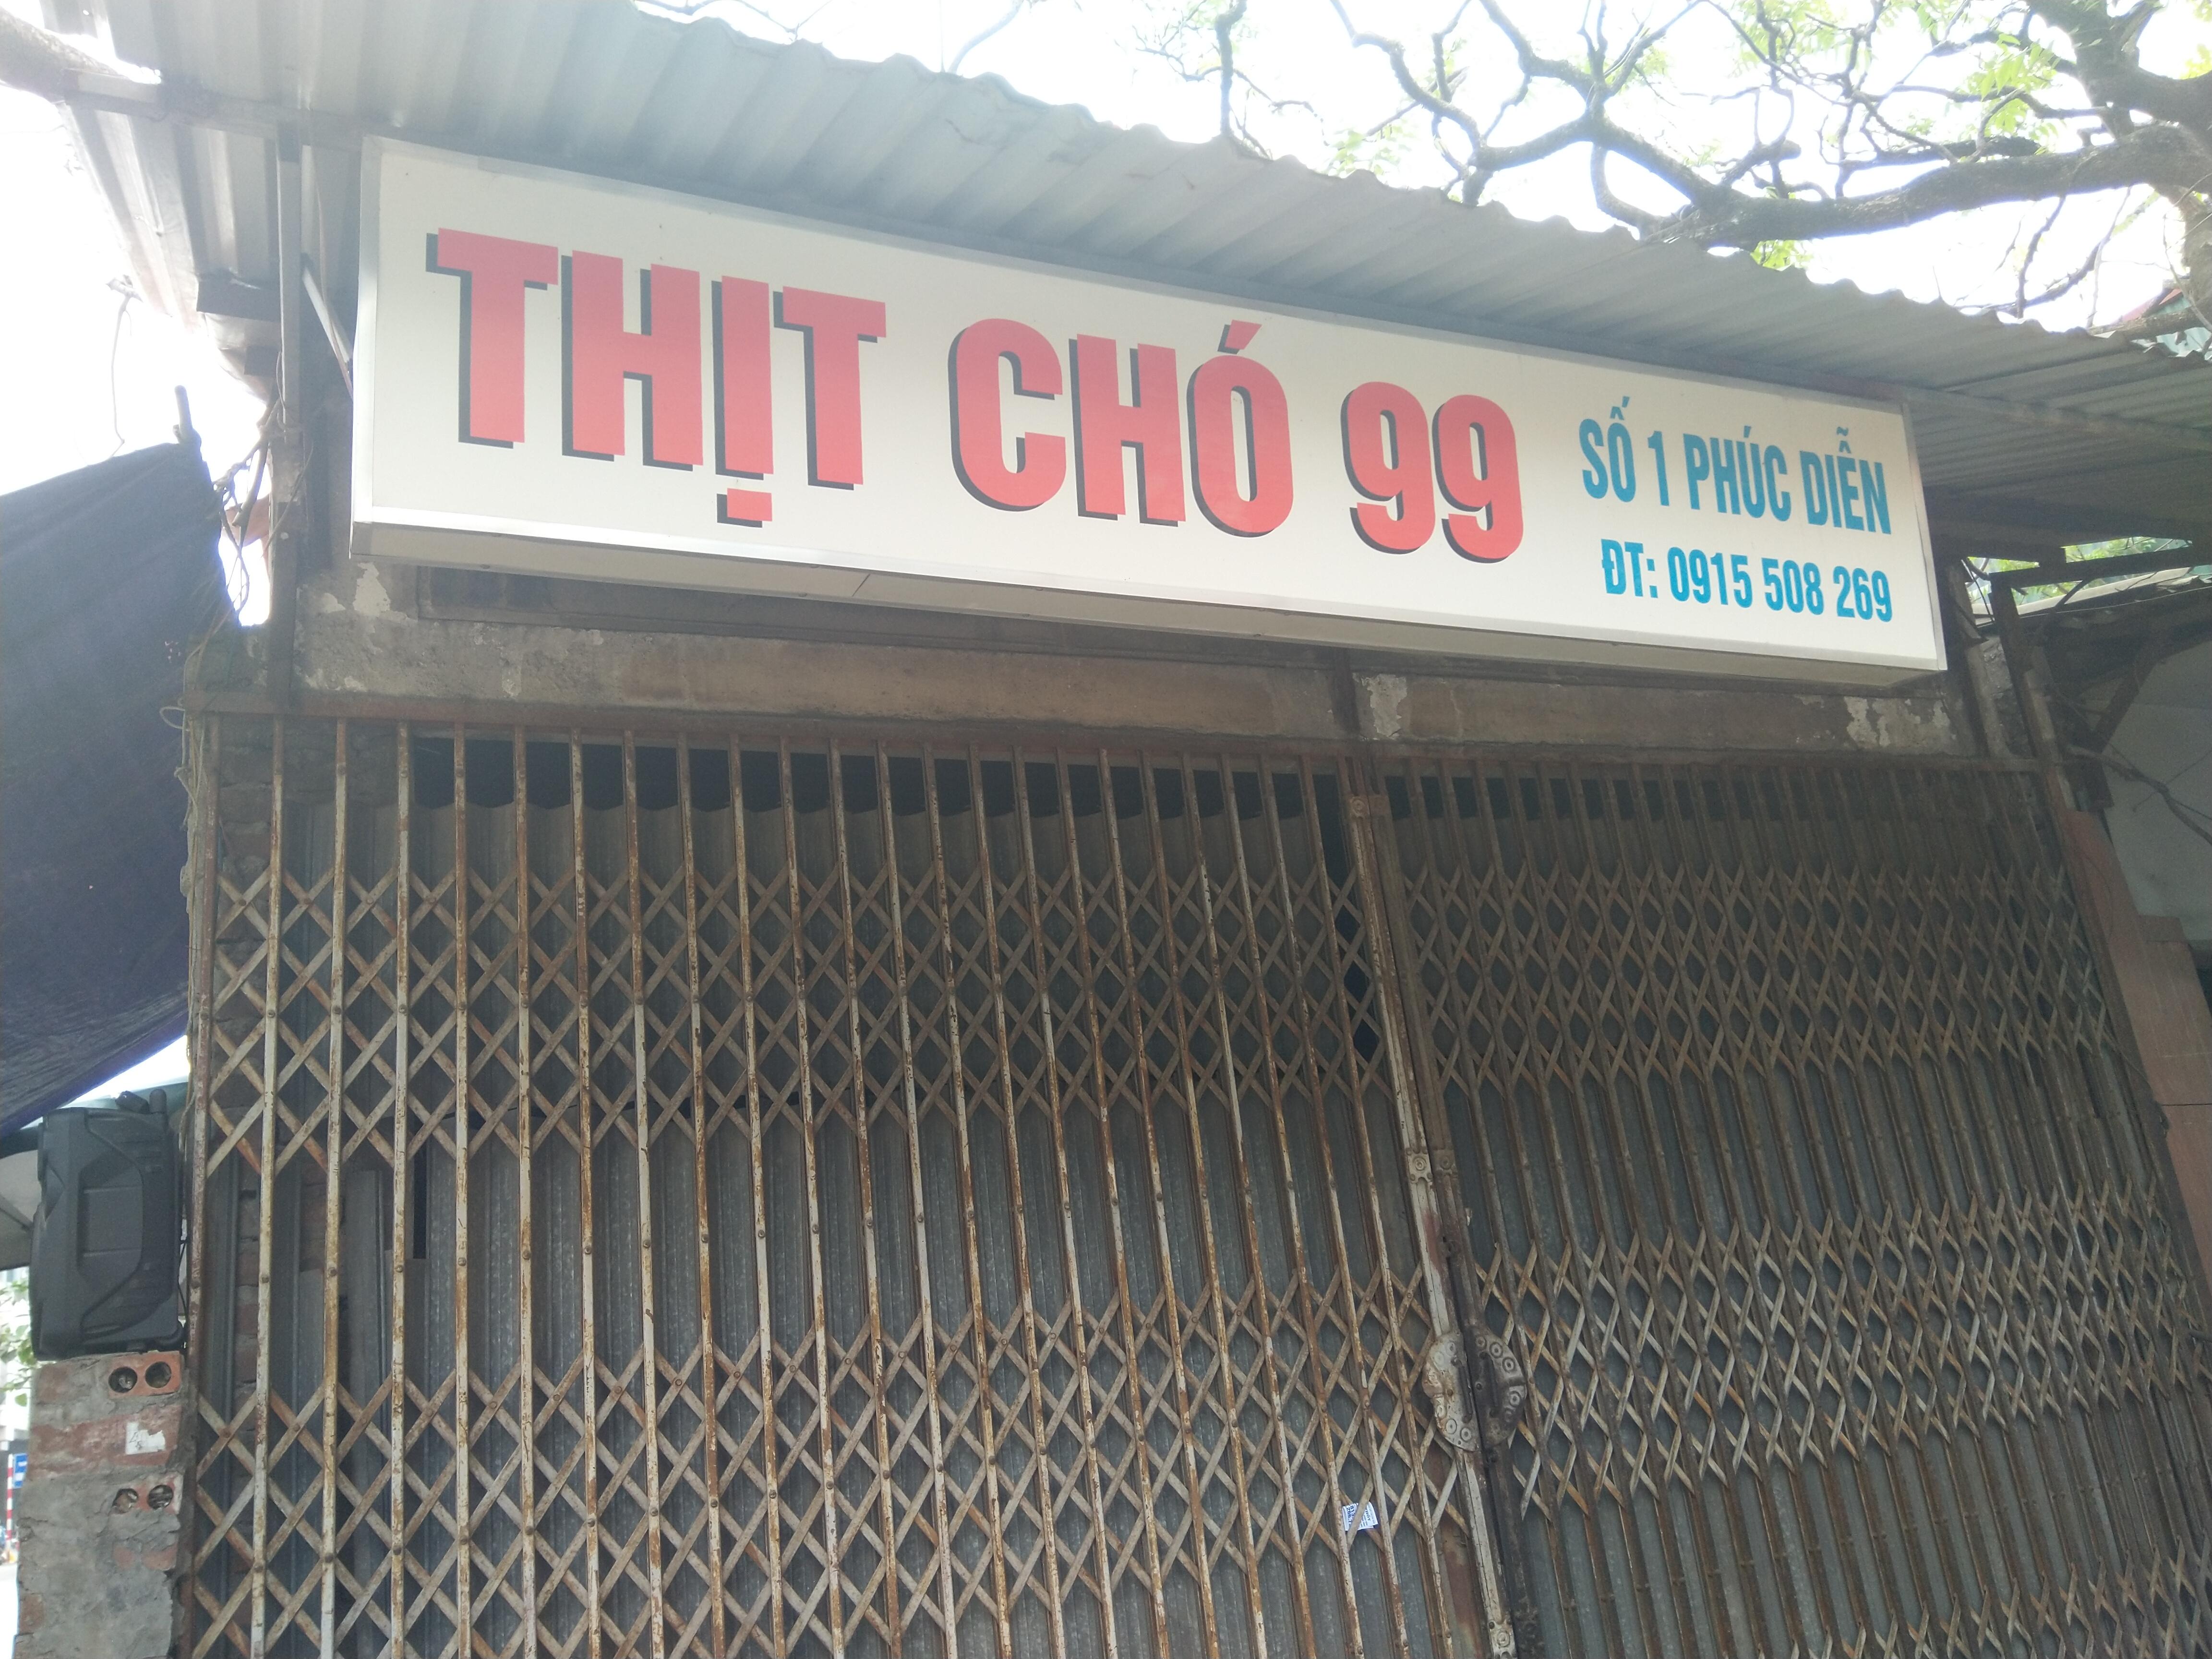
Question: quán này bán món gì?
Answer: quán này bán thịt chó